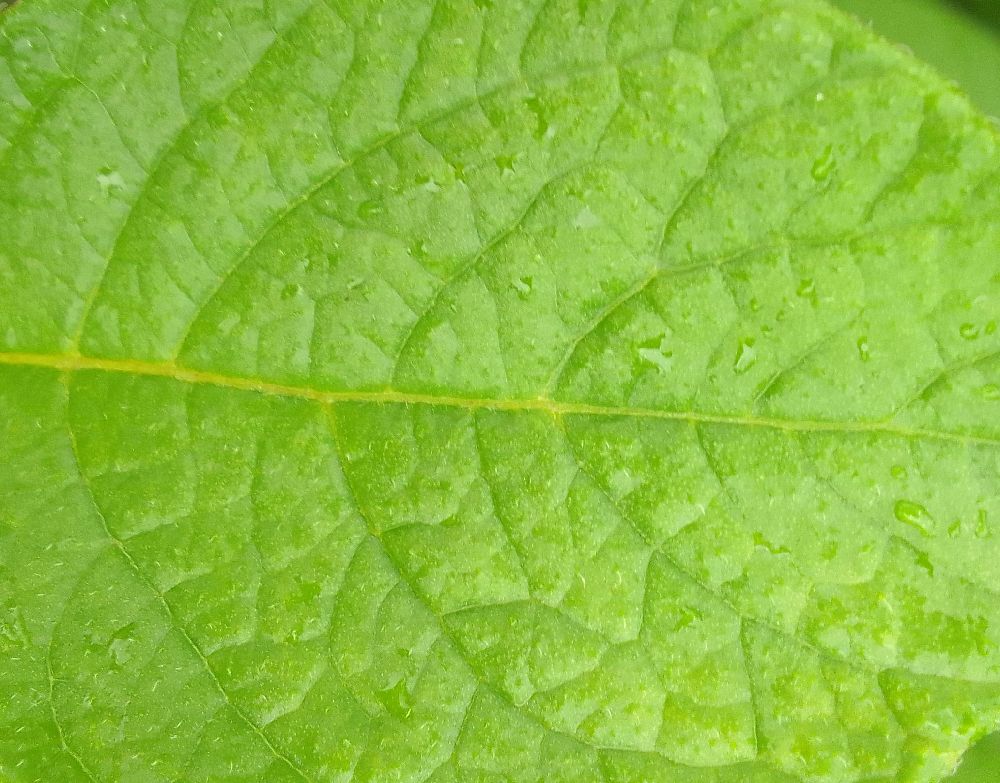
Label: Healthy